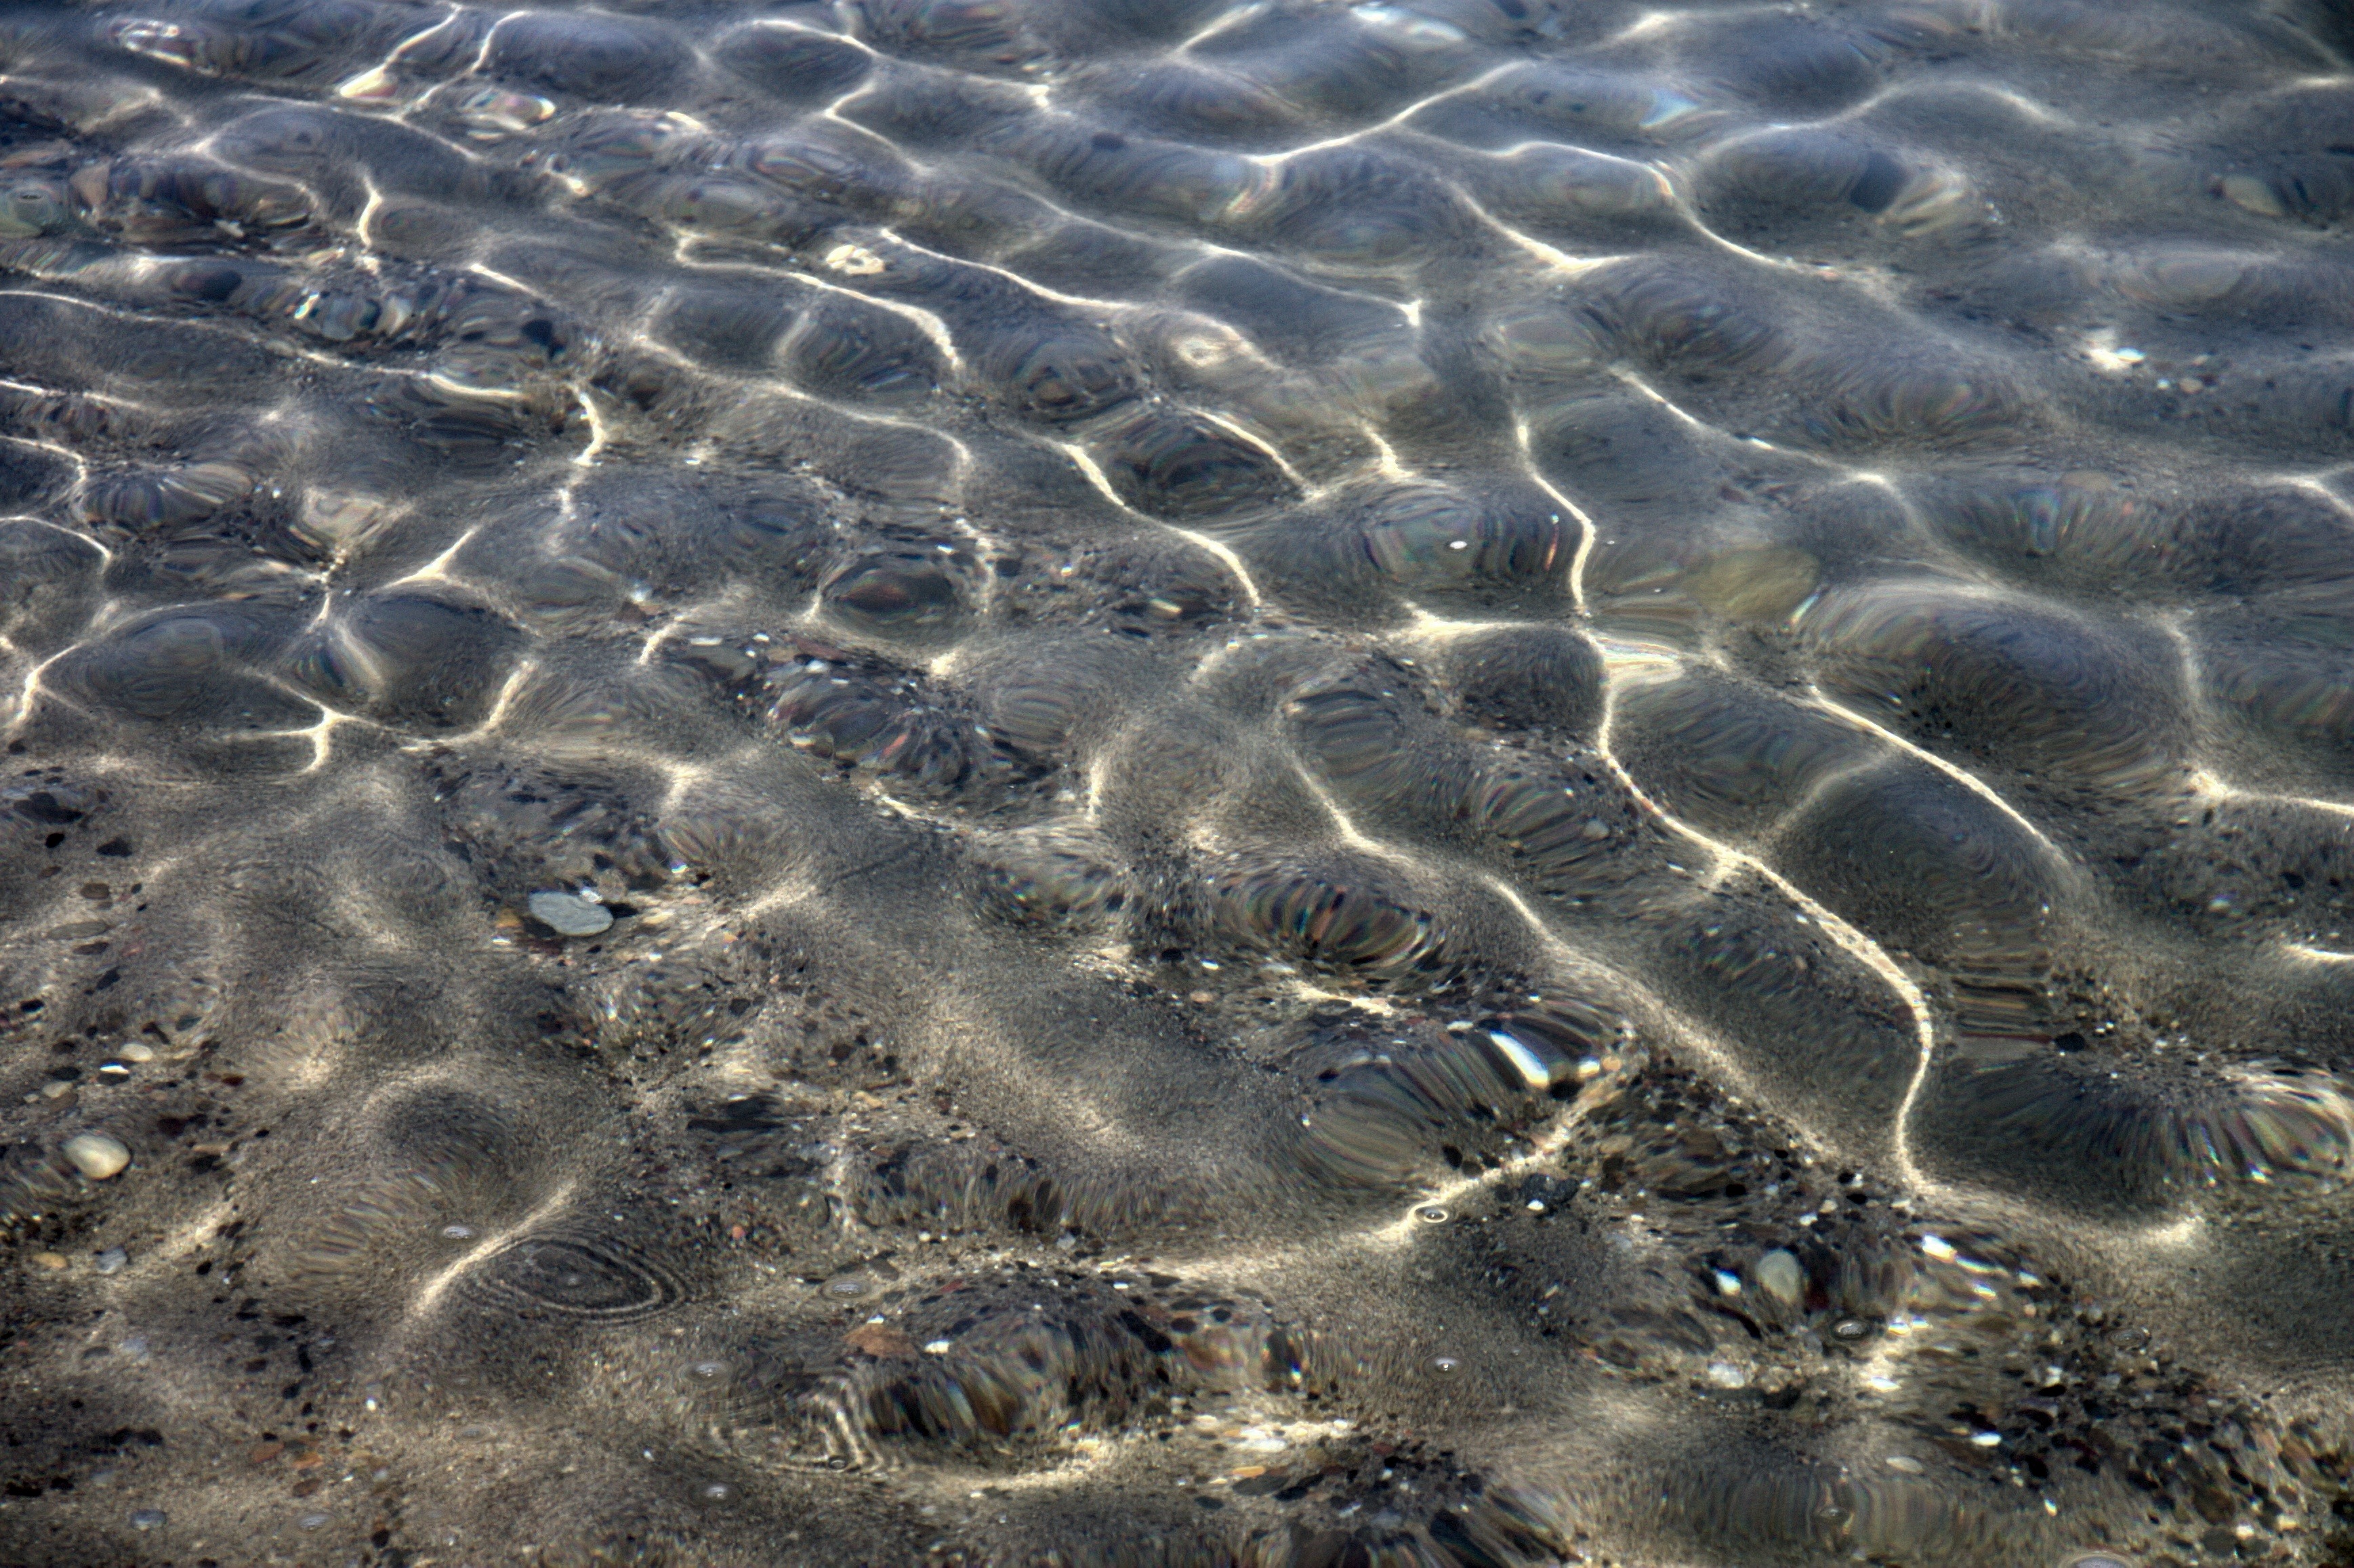
sea, coast, water, sand, underwater, soil, material, lichtspiel, refractions, mudflat